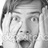
Emotion: surprise